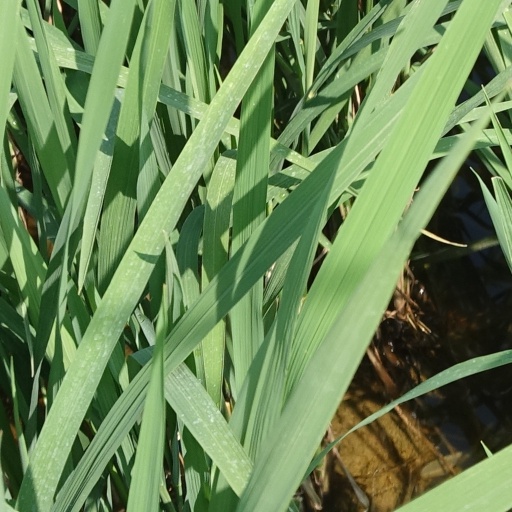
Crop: rice